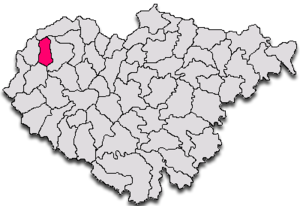
Carastelec est une commune roumaine du județ de Sălaj, dans la région historique de Transylvanie et dans la région de développement du Nord-ouest.